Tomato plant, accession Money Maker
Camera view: horizontal (90 deg, fisheye); turntable rotation: 300 degrees
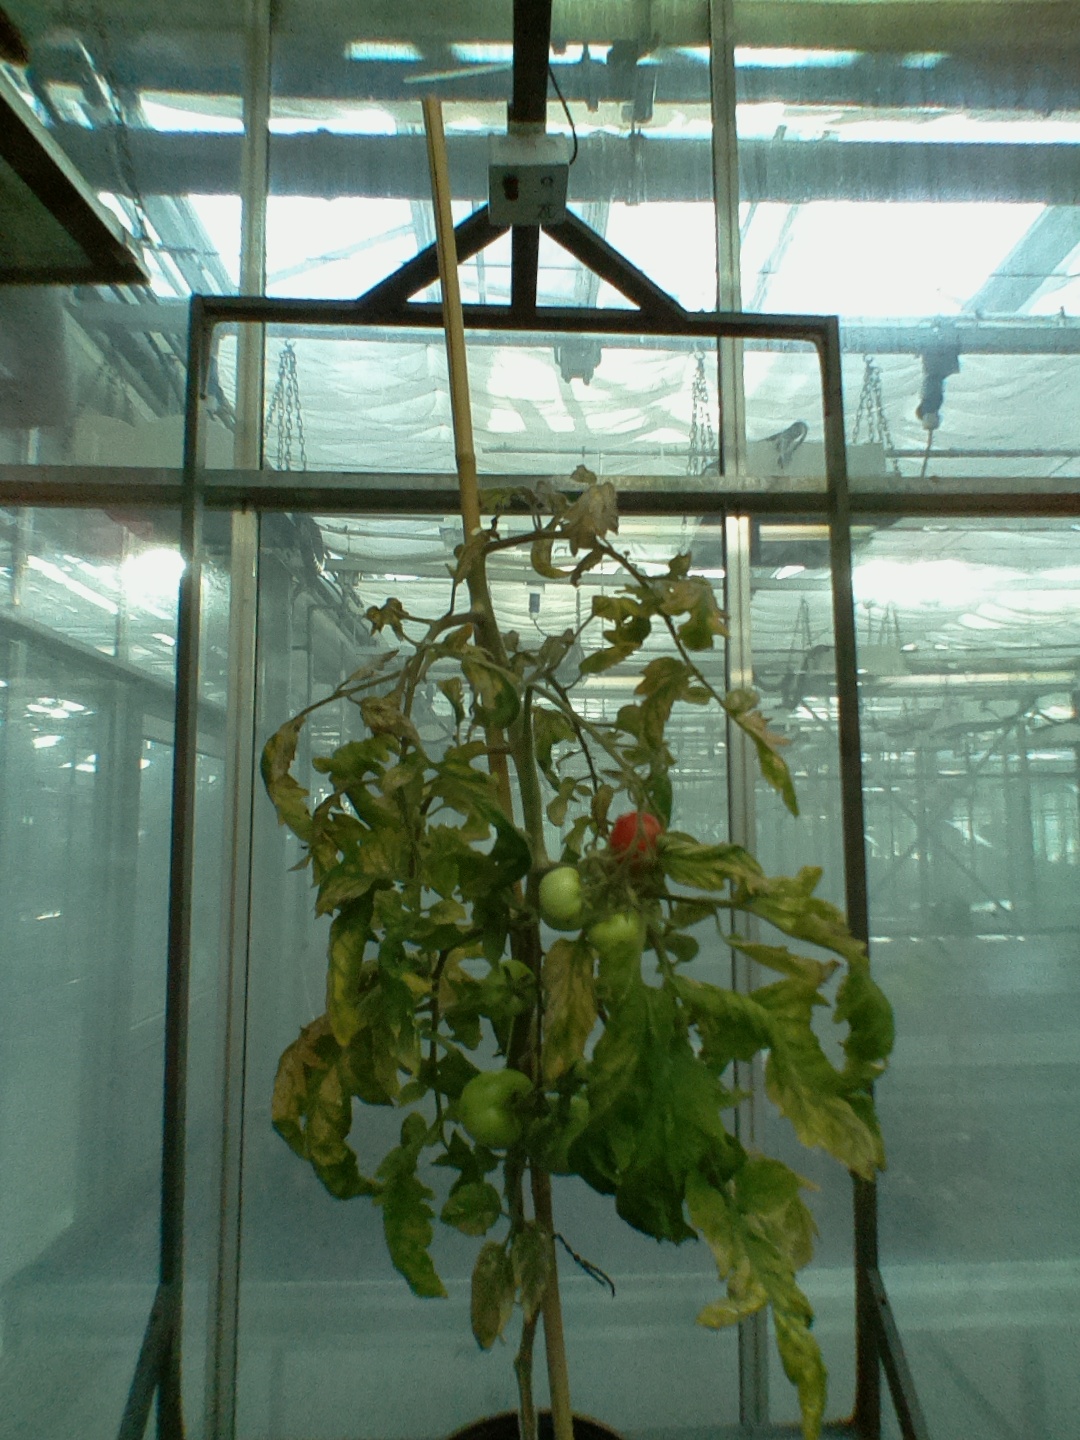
BBCH growth stage 81: 10%-20% of fruits show typical fully ripe color